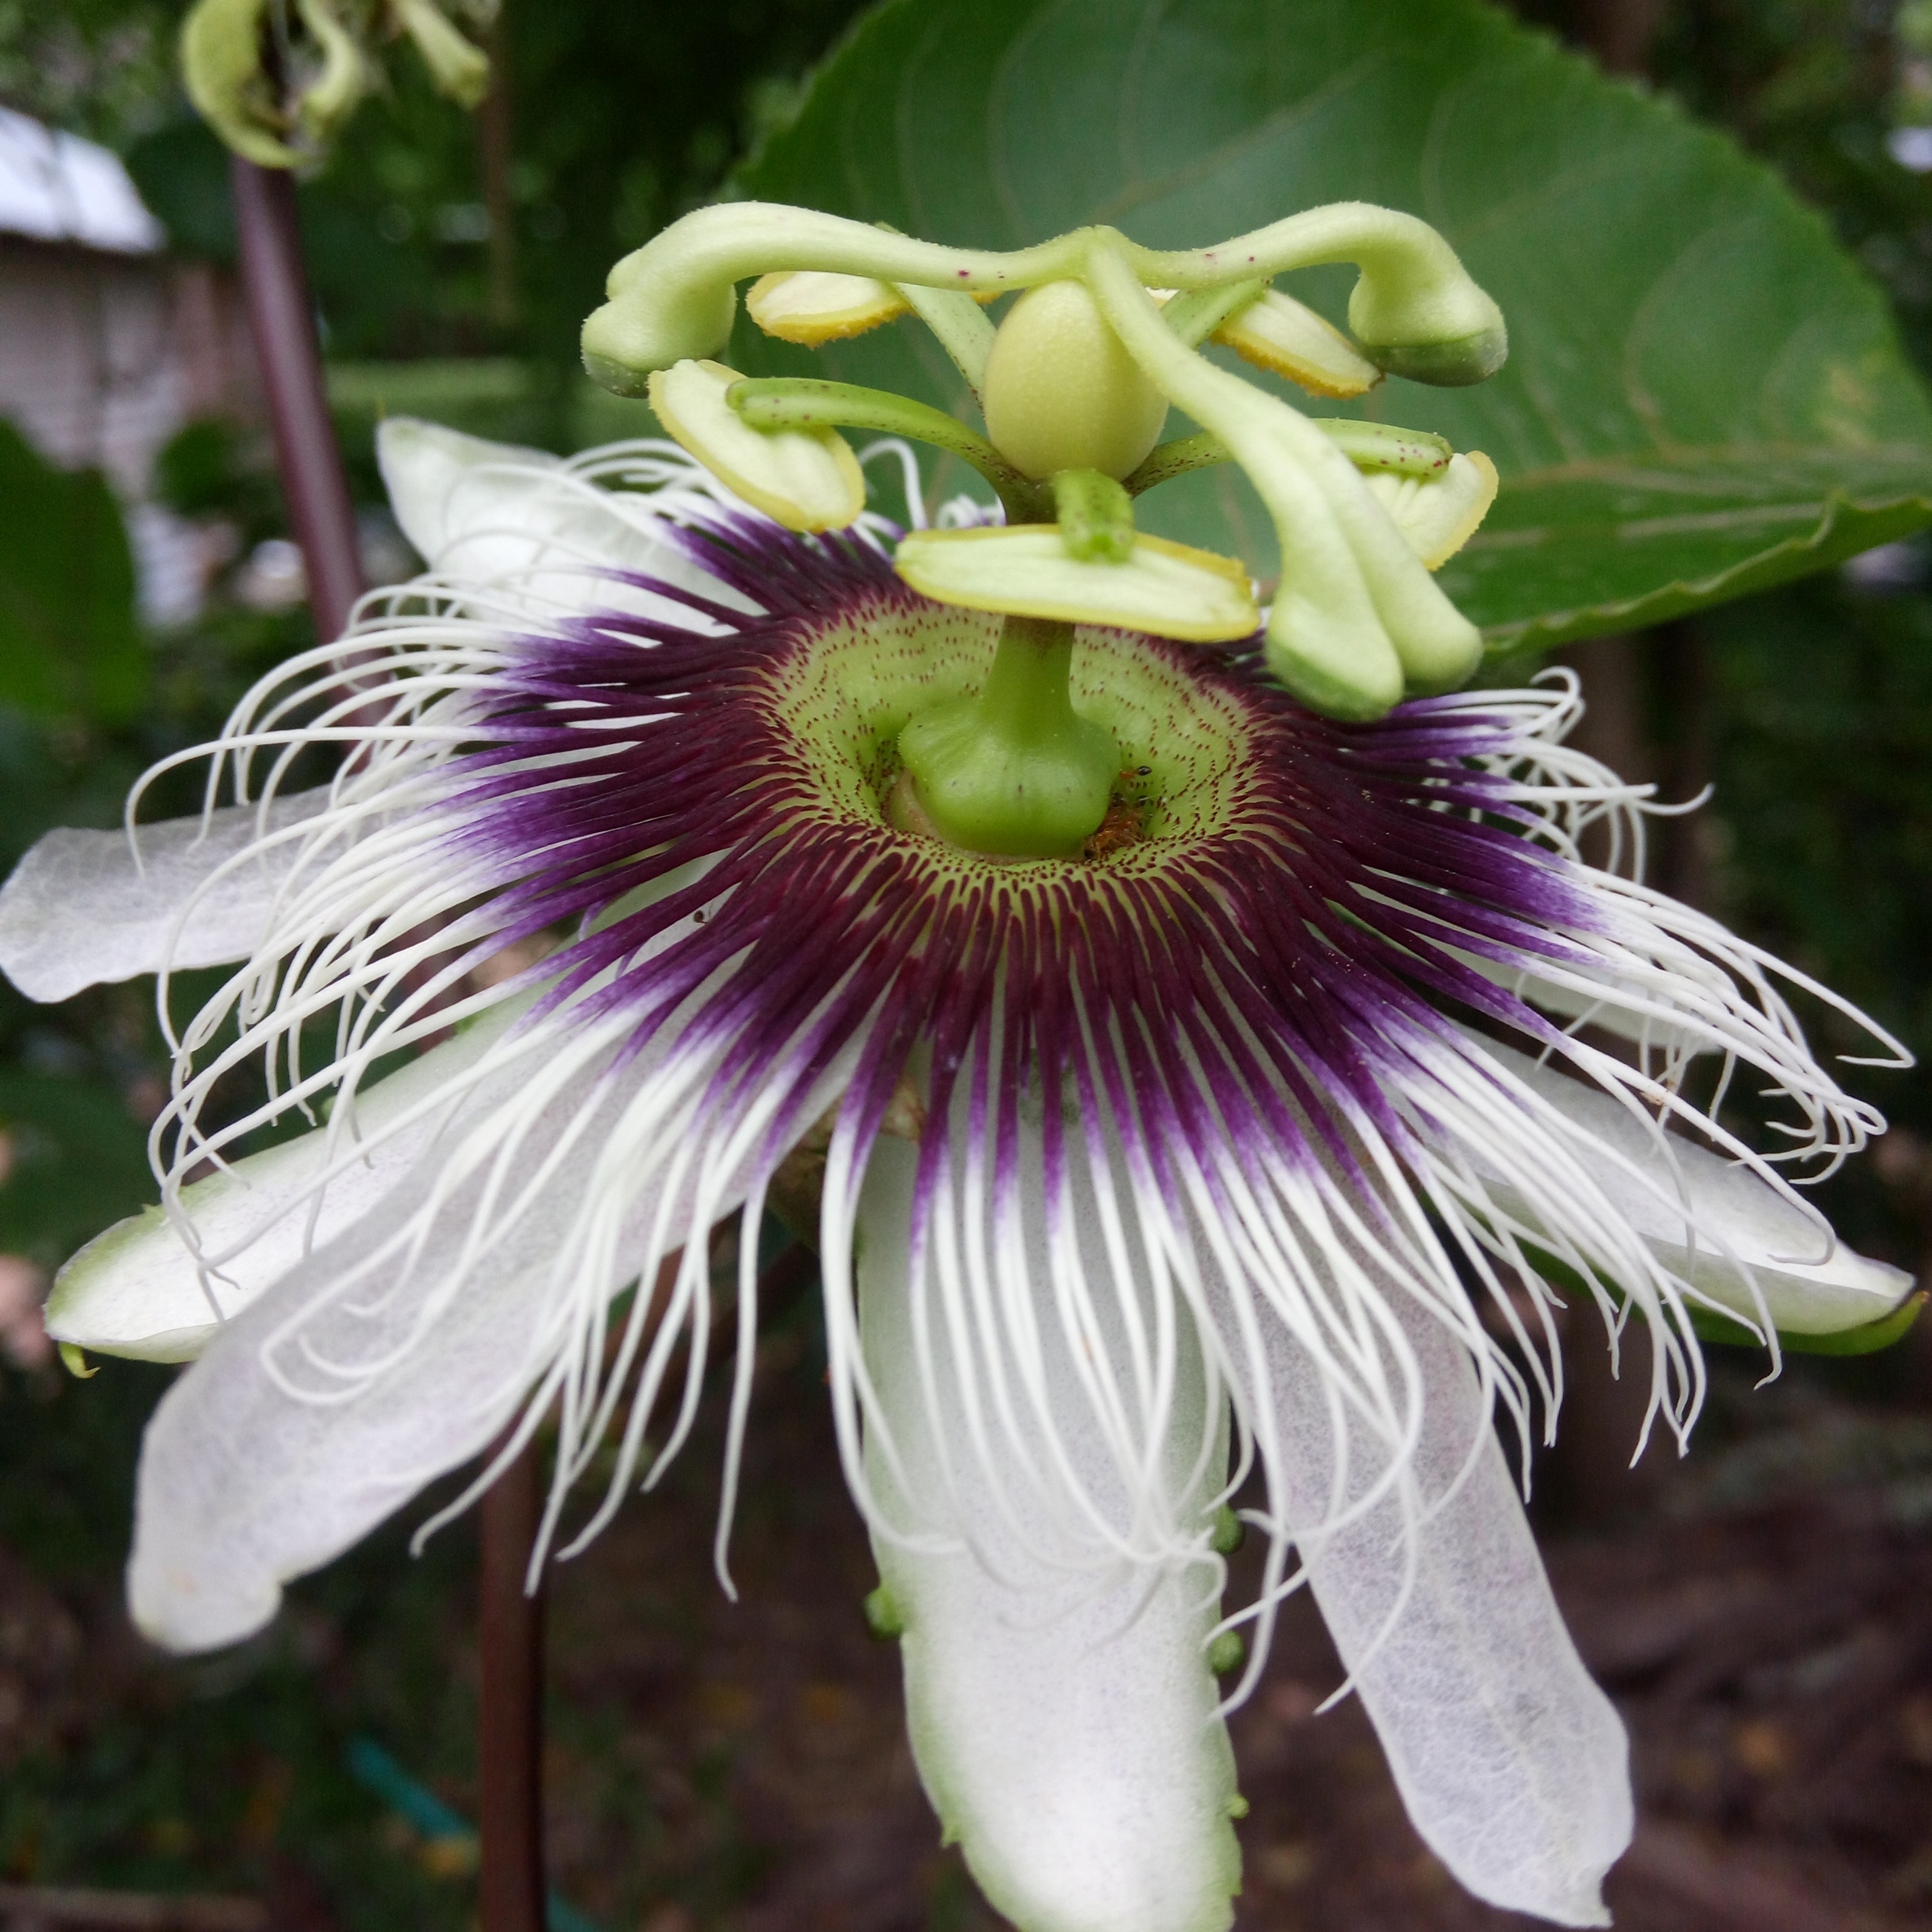
nature, plant, flower, botany, flora, flowers, passion flower, ants, flowering plant, passion vine, land plant, passion flower family, purple passionflower, giant granadilla